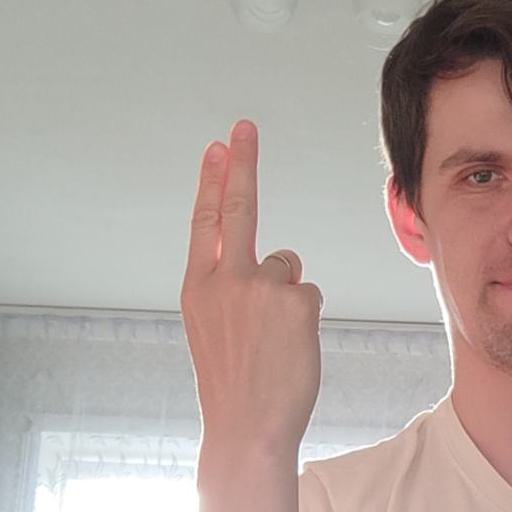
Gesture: two_up_inverted